Grain Belt (beer)

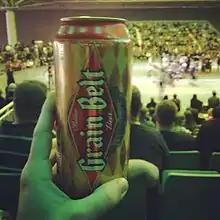
A Grain Belt beer can

In 2001, the company launched a line of specialty craft beers under the "Brewer's Cave" and "Grain Belt Archive Series" brand names. These beers were high quality, all-malt products brewed without adjunct grains such as corn or rice. Most were highly hopped and very flavorful to appeal to the new breed of craft beer drinkers. Unfortunately, in a classic case of "too little, too late", these fine Grain Belt beers came a bit late to save the company, which was facing financial problems.